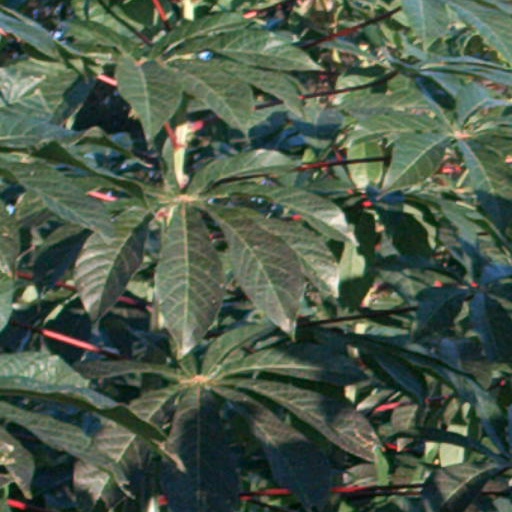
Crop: cassava